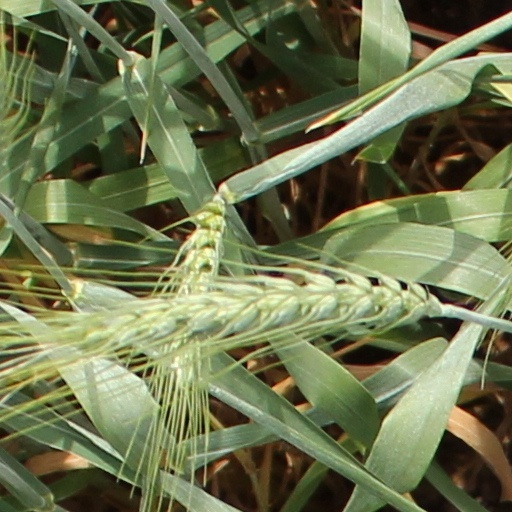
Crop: wheat